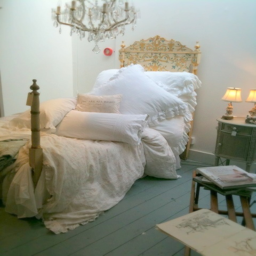
like the over size pillows and comforter on this twin bed !